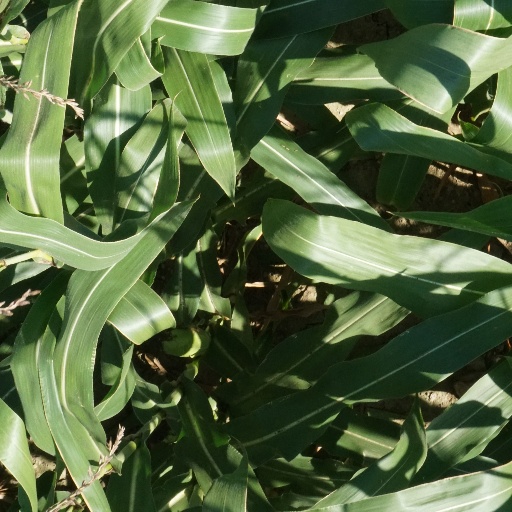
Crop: maize; corn